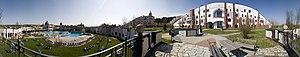
Bad Blumau est une commune autrichienne du district de Hartberg-Fürstenfeld en Styrie.